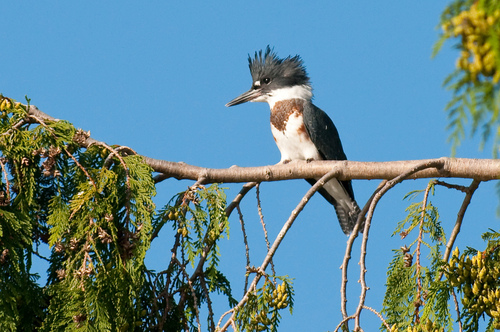
the bird has a small bill and a black eyering.
this is a small black and white bird with prominent crown feathers and a large beak.
this bird has a grey feathered vertically out crown along with a white nape, and grey covering its back and wings.
a small bird with a brown chest, white belly, and a spiked black crown.
this bird has a big bill, white belly and throat, brown chest, and gray head and back with a spiky crown.
this bird has grey feathers and a white belly, it also has a ruffled grey crown.
a grey bird with a white belly, a brown neck. and a gray crown with feathers sticking up.
this bird is white, brown and black in color, with a very large beak.
this bird has a black head with a feather mohock a very long beak a white and brown spotted chest and black wings
this bird has wings that are black and has a brown chest
Species: Belted Kingfisher